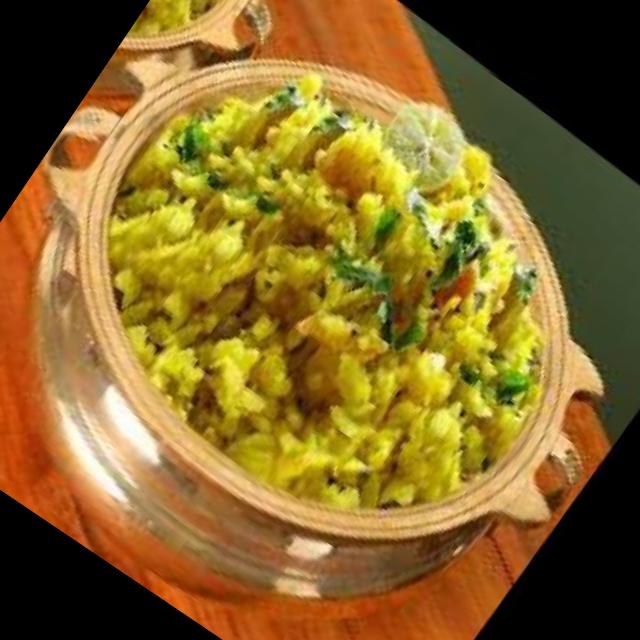
Dish: poha